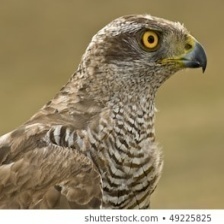
Species: NORTHERN GOSHAWK
Scientific name: ACCIPITER GENTILIS